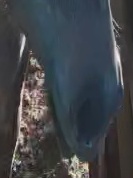
Face region: mouth_nostrils (mouth_chin_nostrils_and_profile)
Pain indicator: not_present